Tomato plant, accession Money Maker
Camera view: tilt-top (135 deg); turntable rotation: 330 degrees
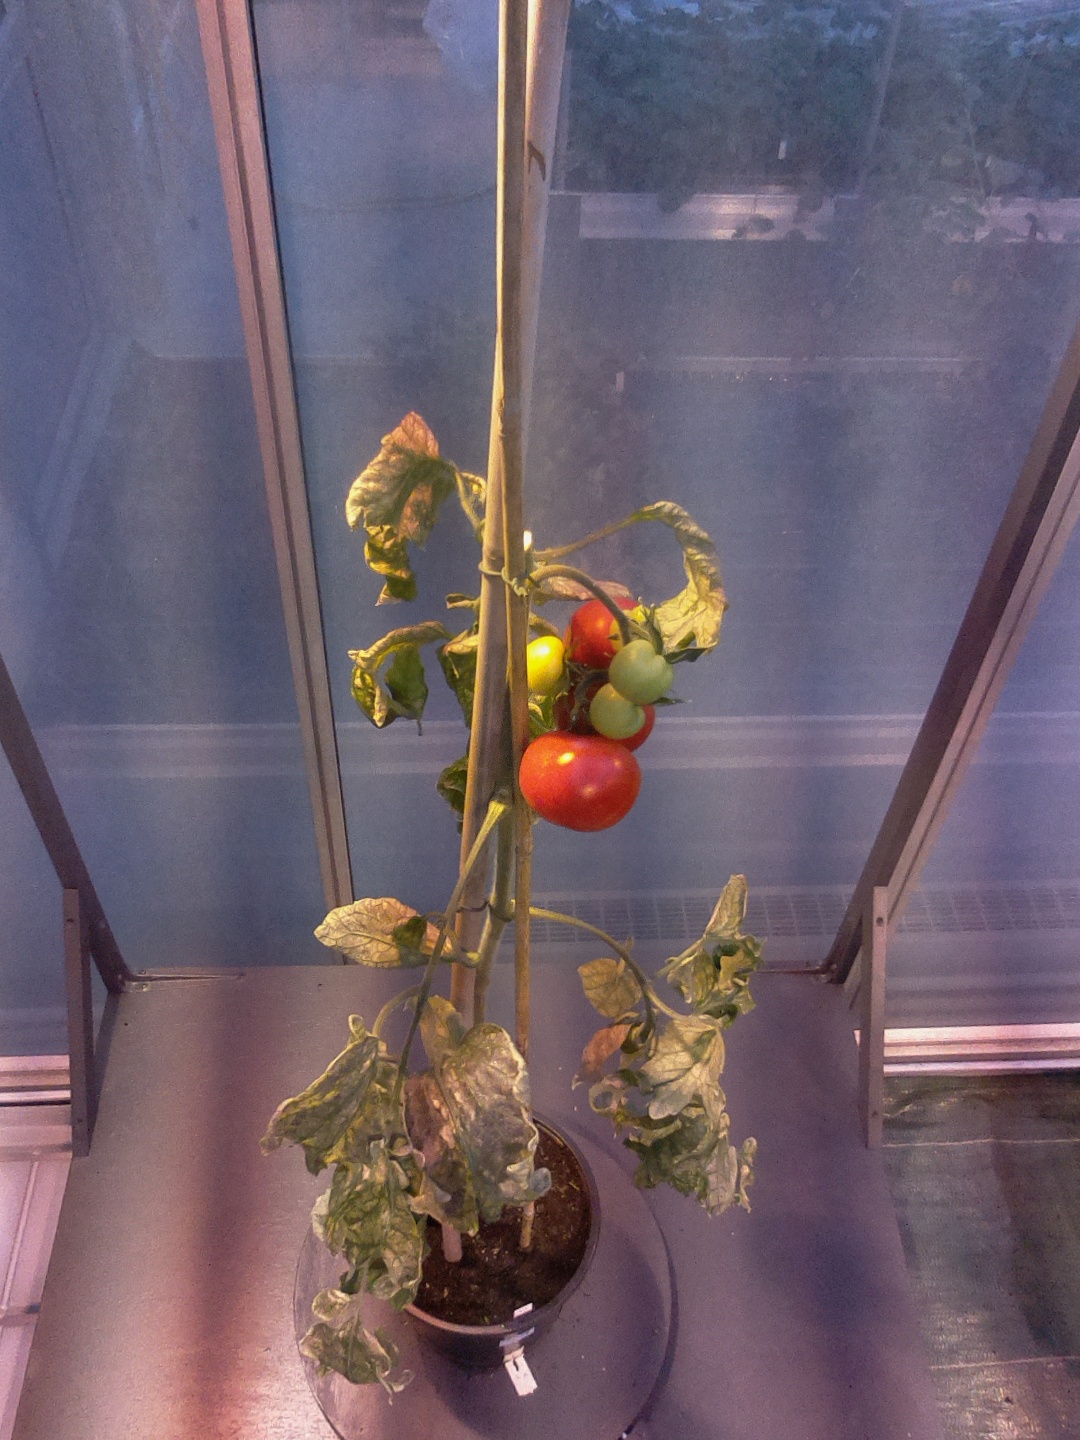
BBCH growth stage 85: 50%-60% of fruits show typical fully ripe color